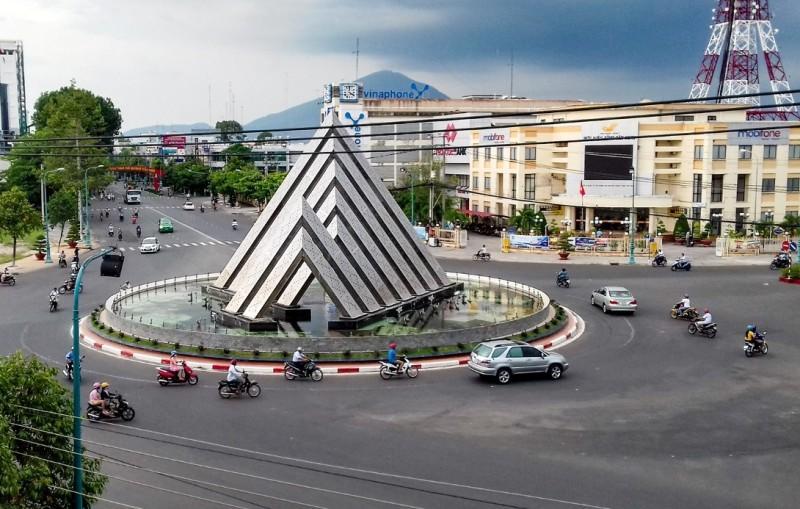
ở giữa đường có sự xuất hiện của một cái vòng xuyến